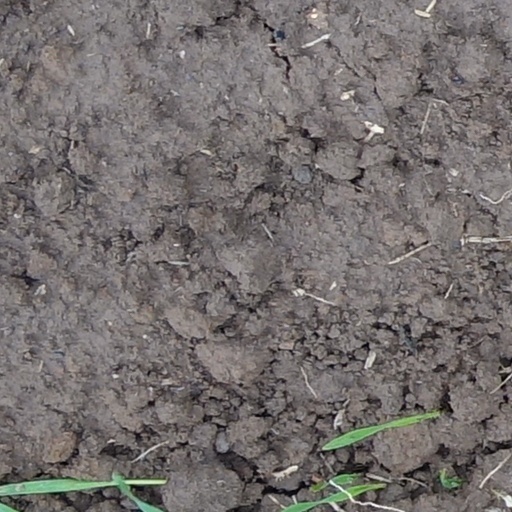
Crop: wheat